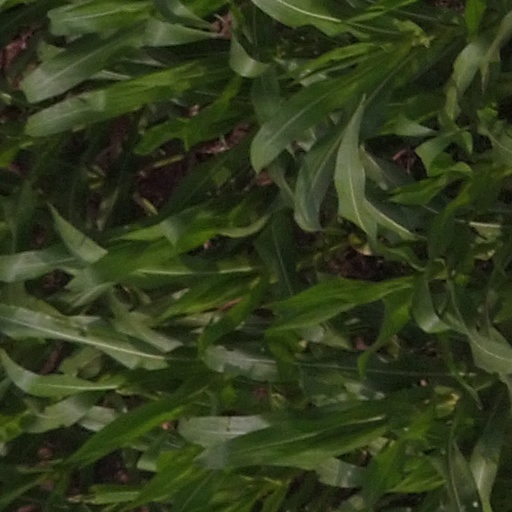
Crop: maize; corn